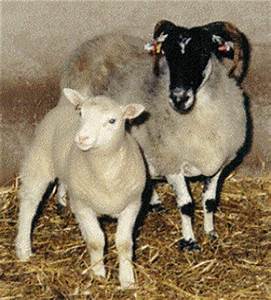
Label: sheep